Bodija Market

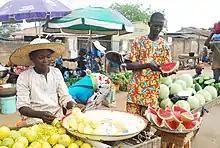
Fruit vendors at the Bodija Market

Bodija Market is a popular open-air market located in Bodija, Ibadan North, Oyo State, South Western Nigeria.